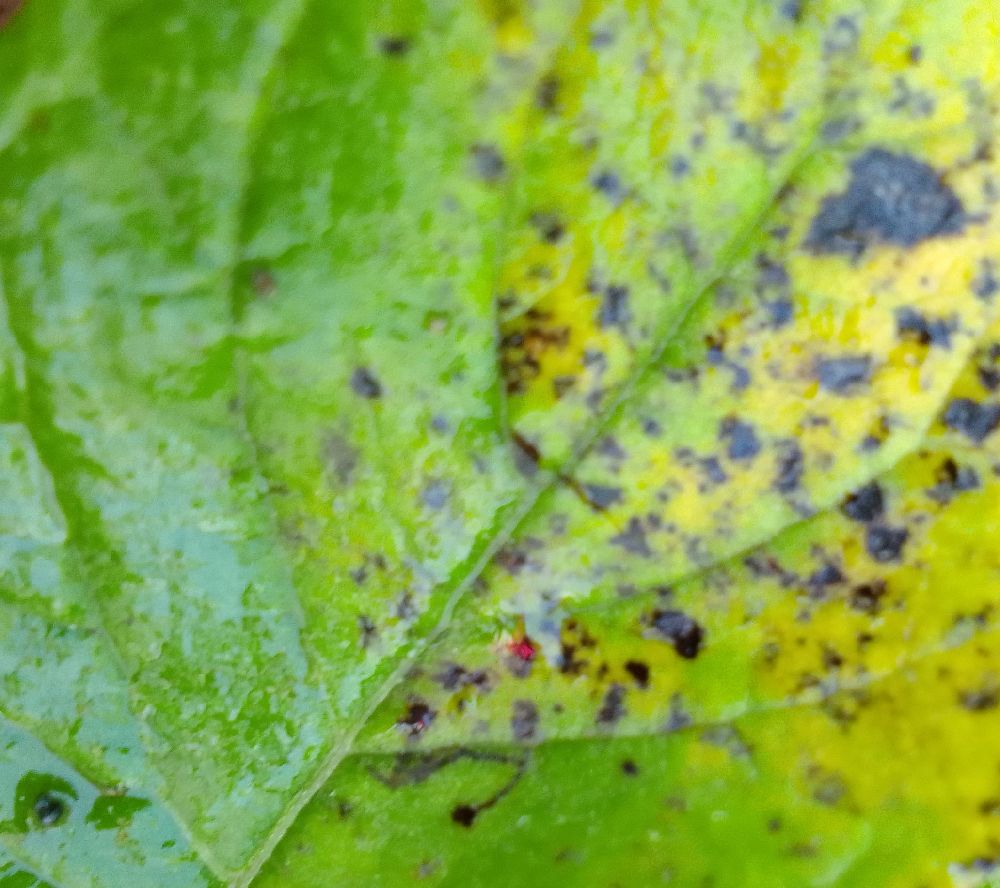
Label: Early blight